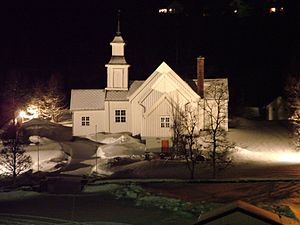
Skjervøy
Skjervøy kirke
Skjervøy kommune ligger i Troms og Finnmark fylke i Norge. Den har landgrænse i syd til Nordreisa kommune og i øst til Kvænangen, og grænser over de omliggende fjorde og hav, i vest til Lyngen og Karlsøy. Øgruppen Skjervøy kommune omfatter øerne Skjervøya, Kågen, Arnøya, Uløya, Laukøya, Haukøya, Hakkstein, Vorterøya og Follesøyene